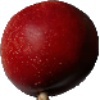
Label: nectarine